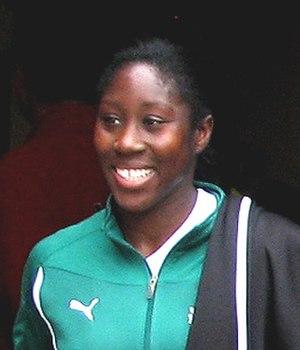
Anita Asante est une joueuse de football anglaise d'origine ghanéenne. Elle joue pour le club suédois du Chelsea et pour l'équipe d'Angleterre de football féminin.